J. M. Ahivasi

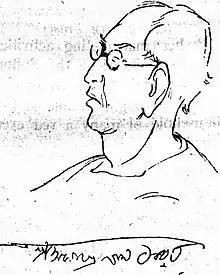
Sketch of Abanindranath Tagore (1947) by J. M. Ahivasi with Tagore's signature at the bottom

Later, Ahivasi also went to Santiniketan and stayed there for two days. Here, he met Nandalal Bose who knew his work well and was pleased to receive him. Since Kala Bhavana was closed that day, Bose got it opened and took Ahivasi on the campus tour. This was followed by a discussion on the methods of teaching art. There had been a history of controversy between the Bengal and the Bombay School of Art. However, this meeting was cordial and promoted a better understanding between the two art schools.